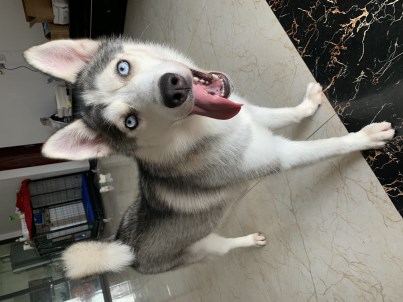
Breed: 1160-n000003-Siberian_husky